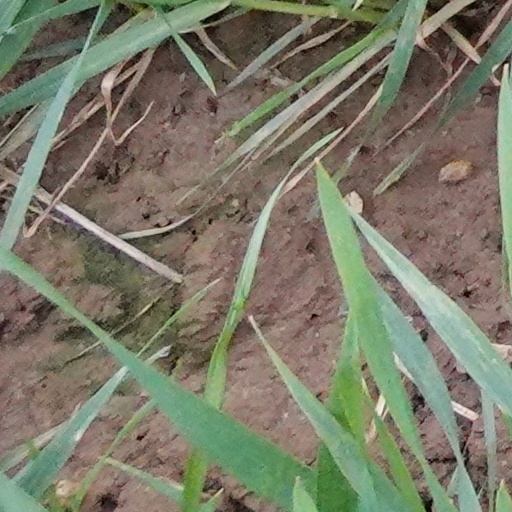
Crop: wheat